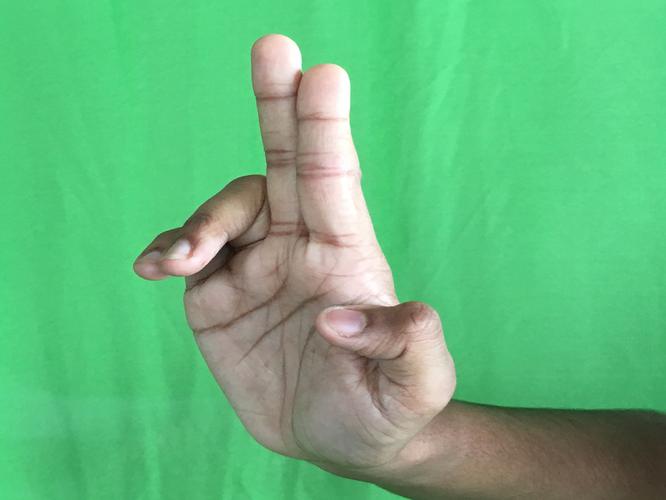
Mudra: Ardhapathaka
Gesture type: single_hand